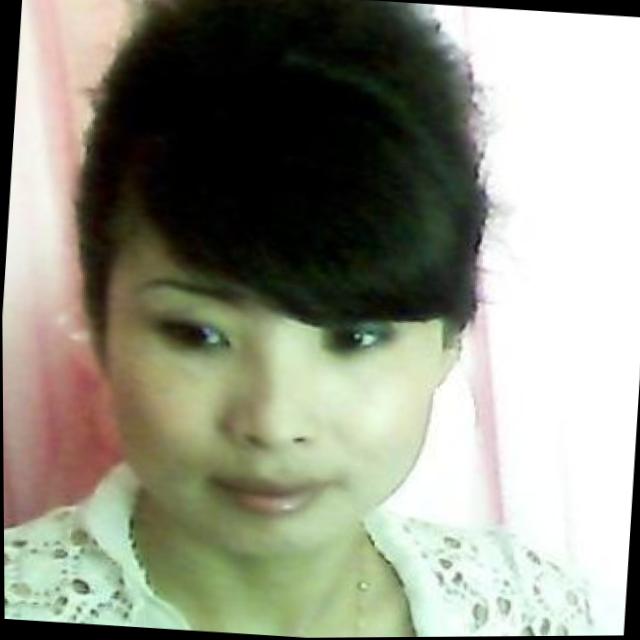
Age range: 21-44